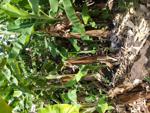
Label: xamthomonas